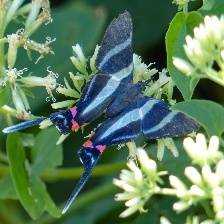
Species: METALMARK